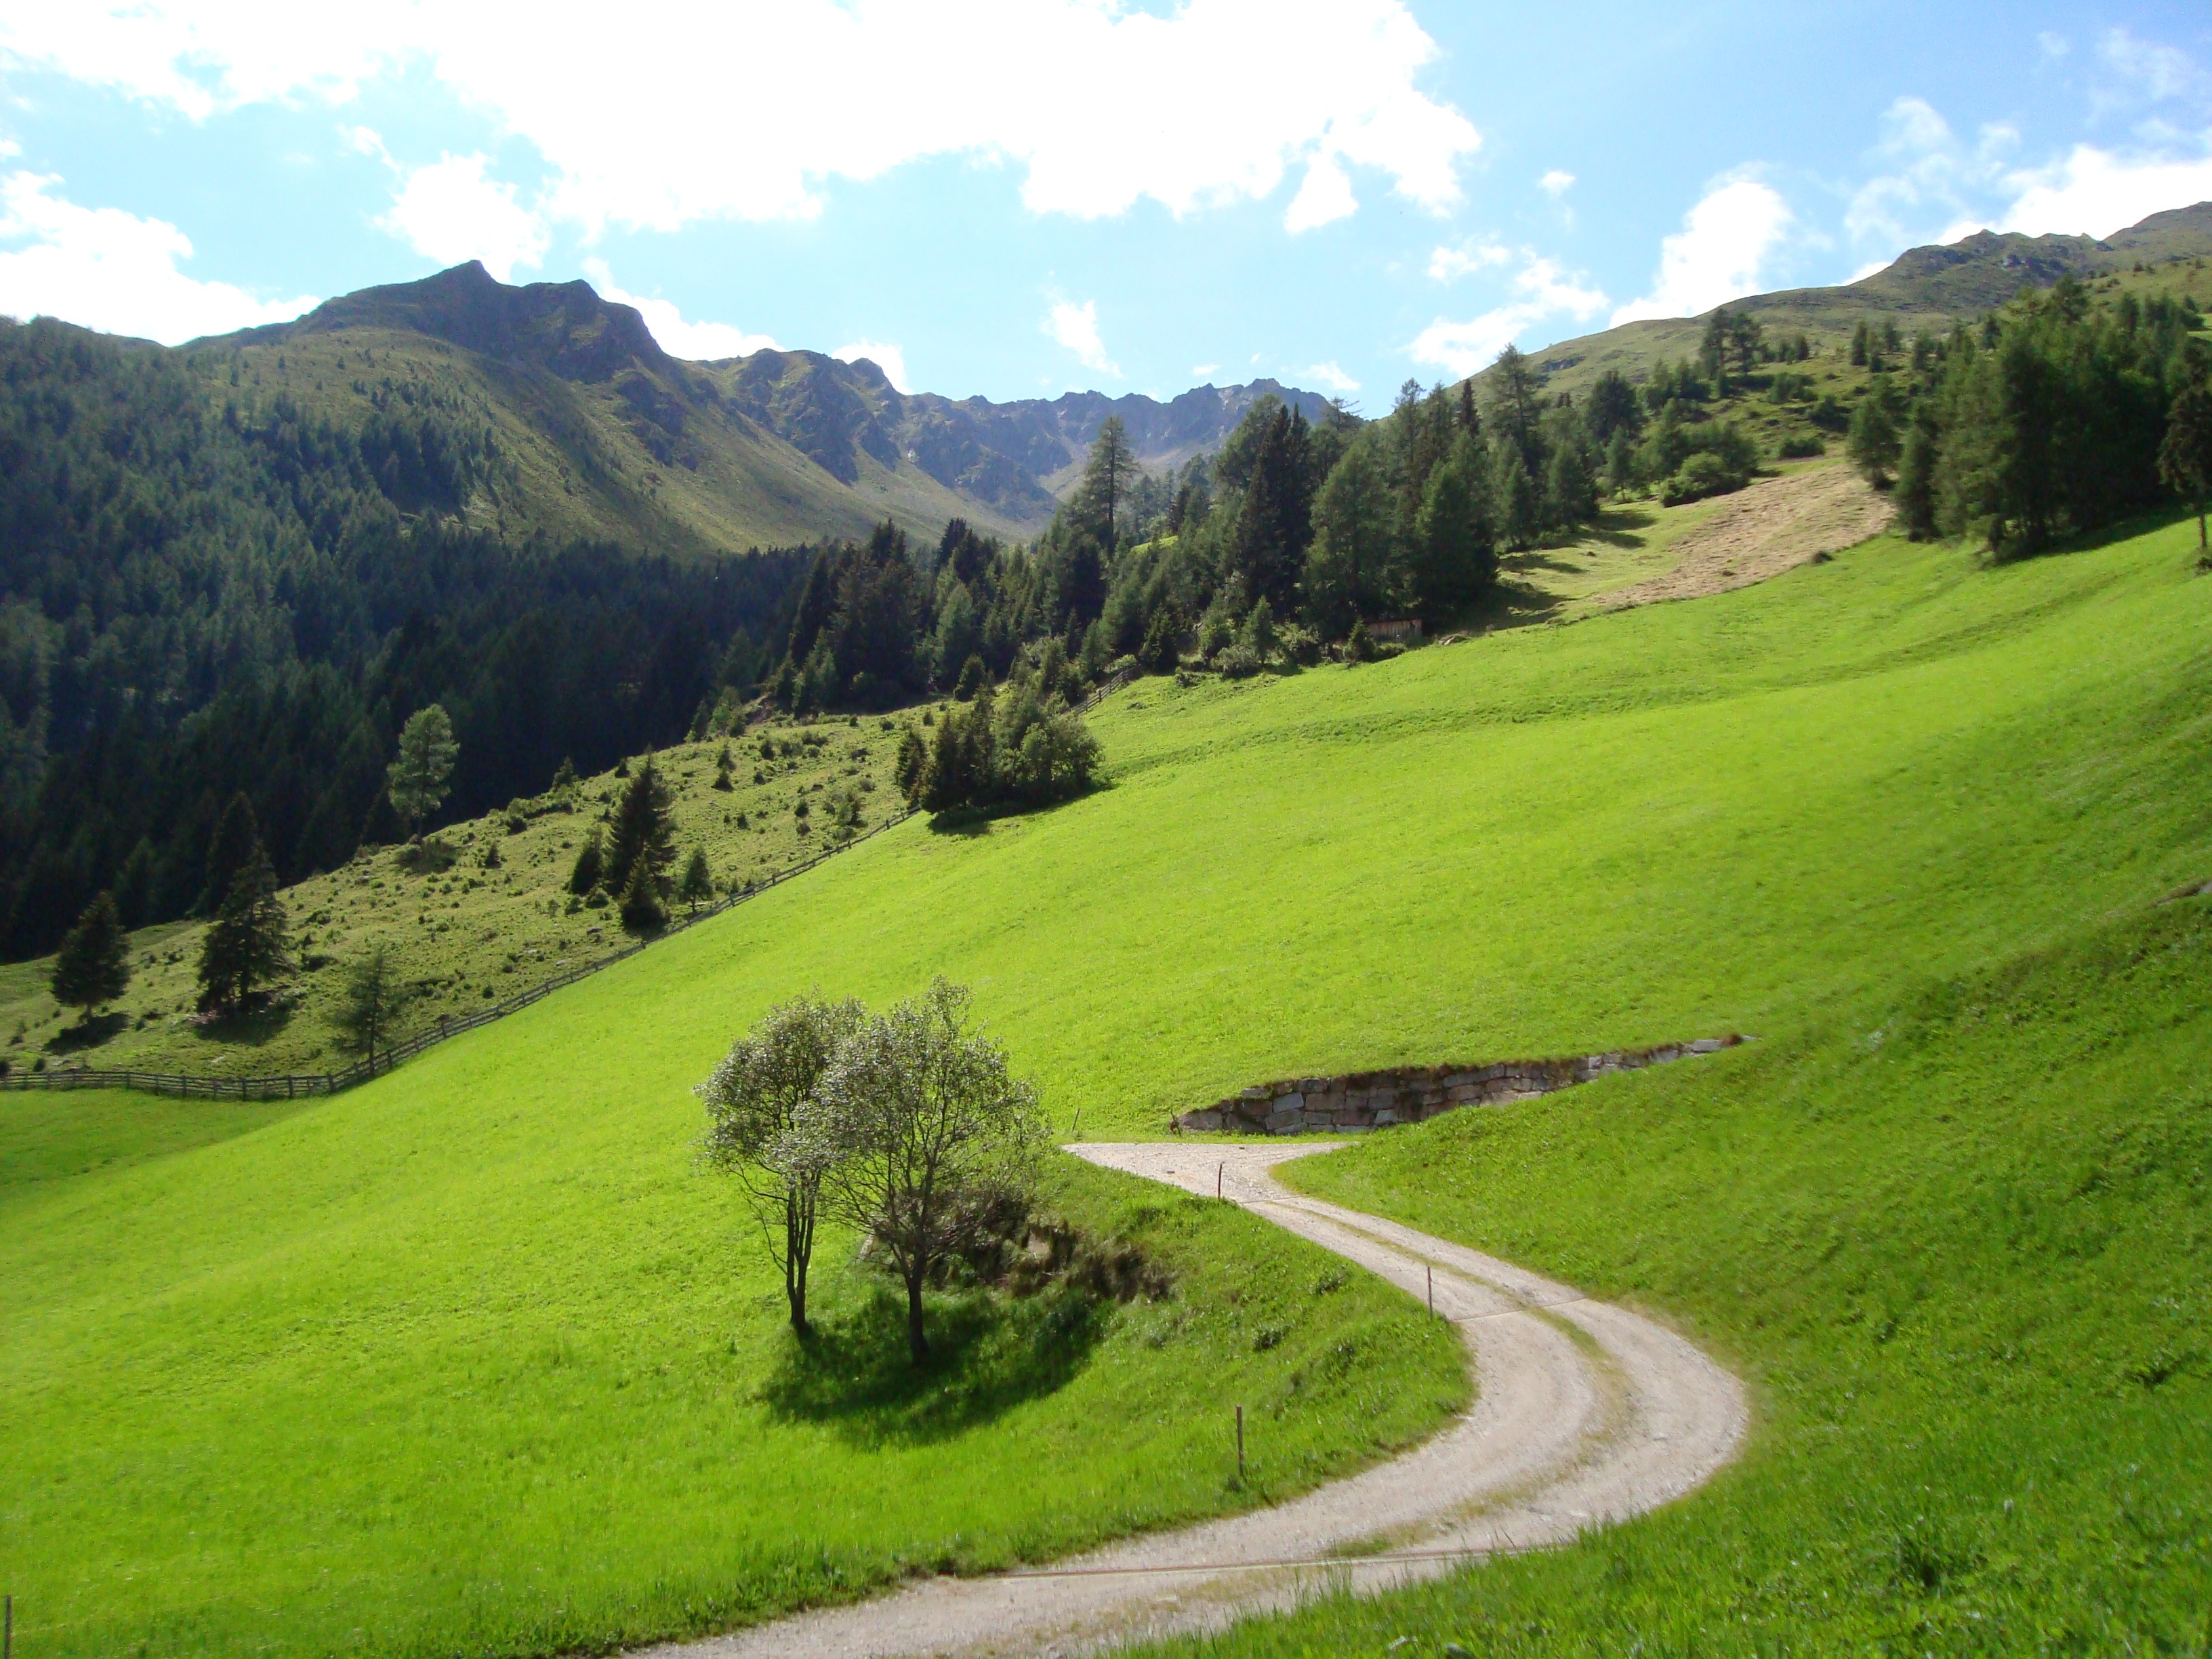
landscape, grass, mountain, field, meadow, hill, valley, mountain range, pasture, highland, ridge, plain, alps, grassland, plateau, fell, loch, rural area, landform, mountain pass, geographical feature, mountainous landforms